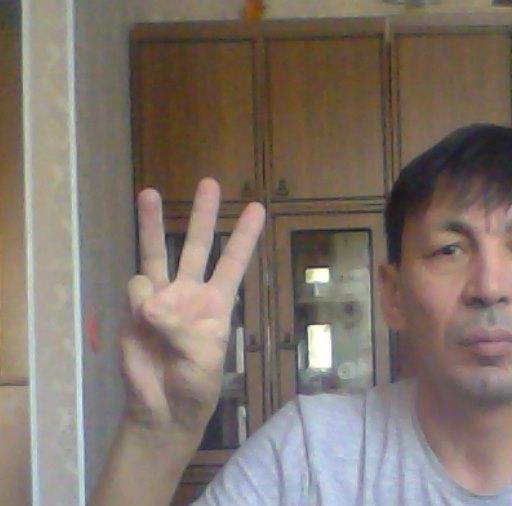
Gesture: three